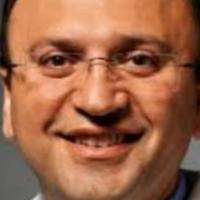
Age group: age 41-55